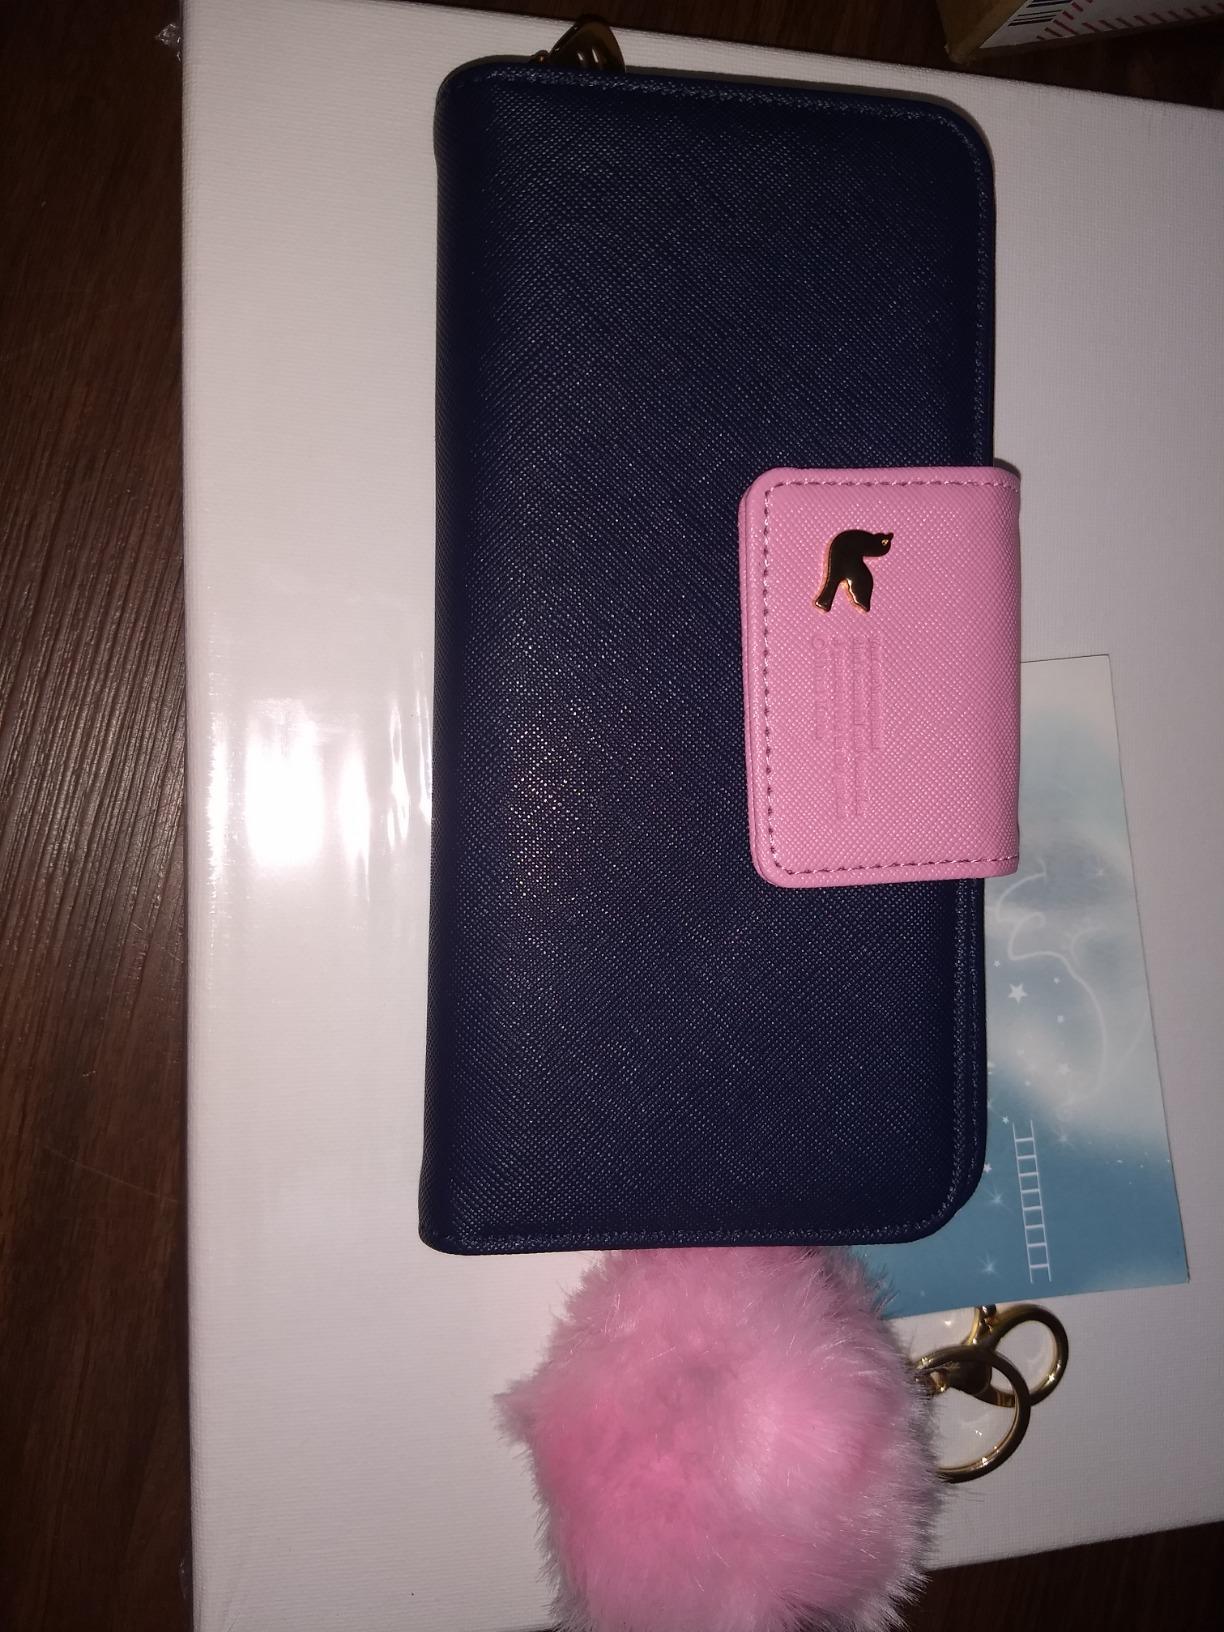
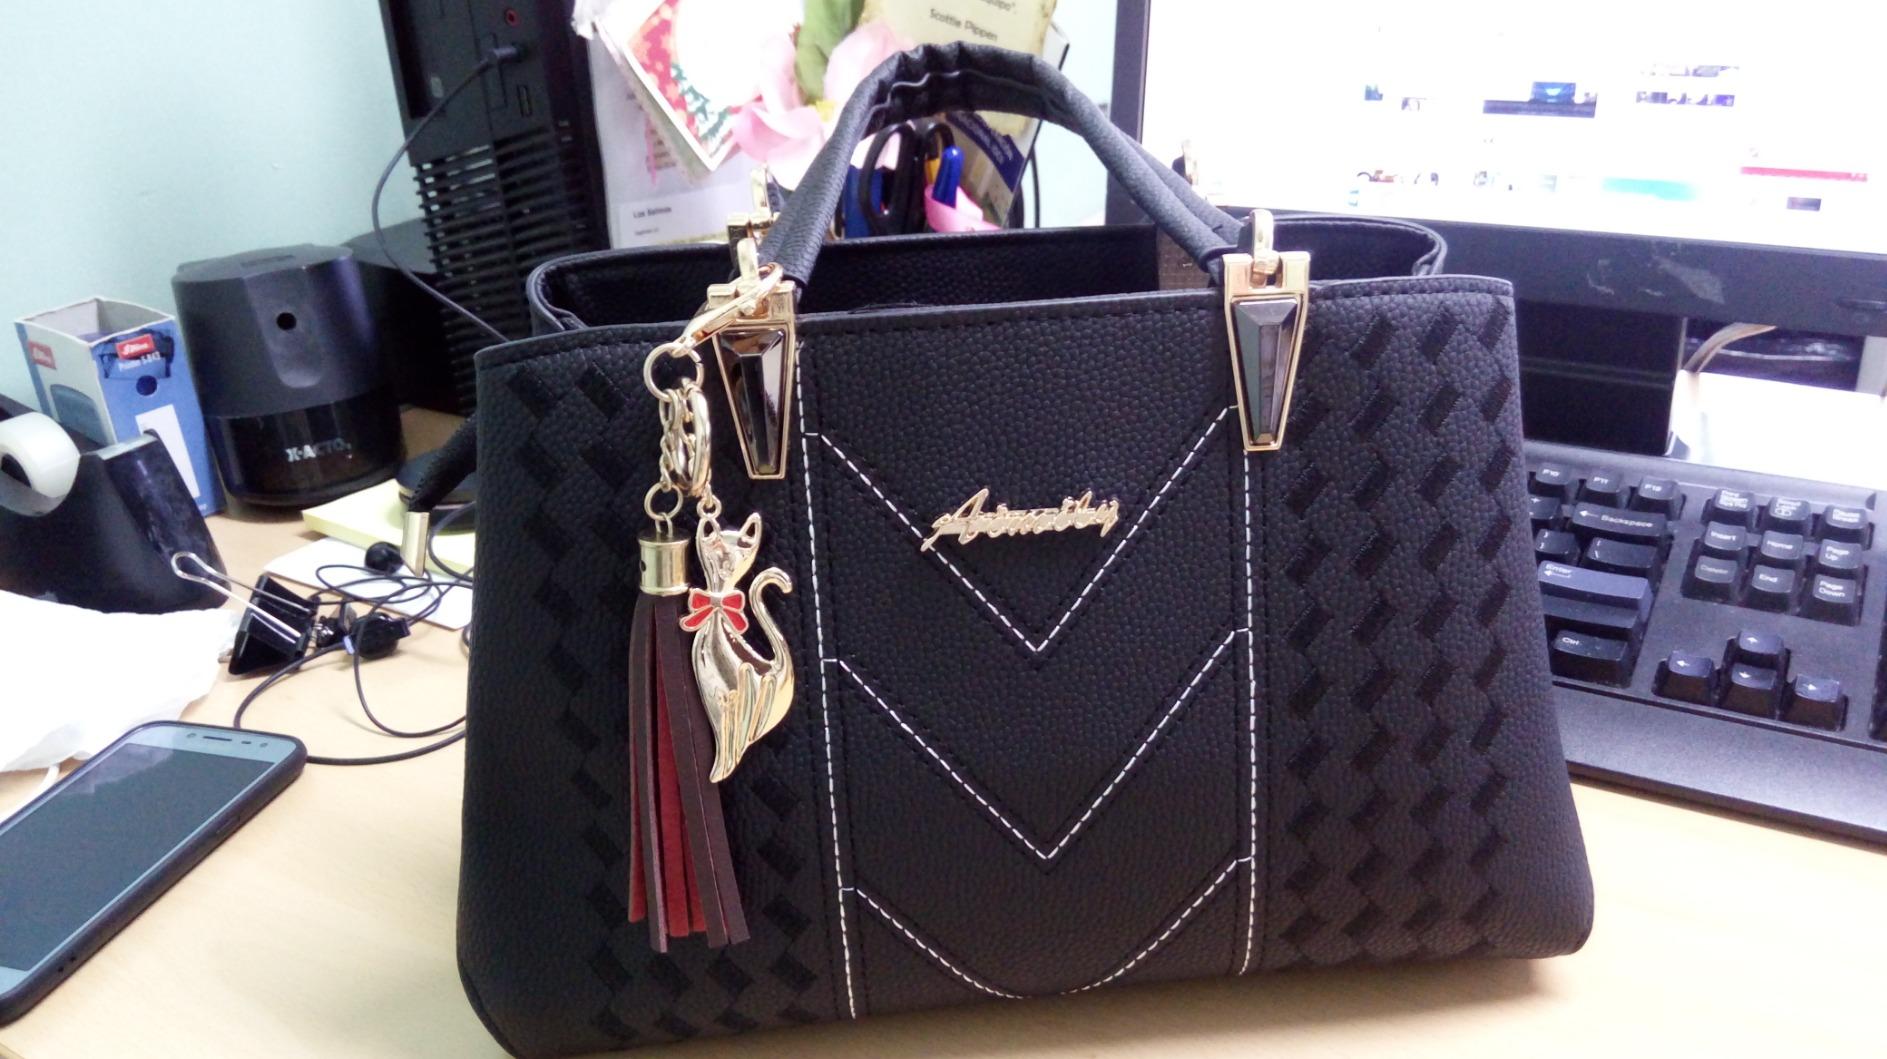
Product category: accessories_handbag
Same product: no